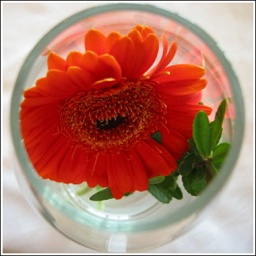
A flower within a cylindrical glass vase. Taken at Peller Estates in Niagara, Ontario